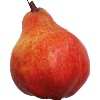
Label: Pear Red 1